Politics of Nauru

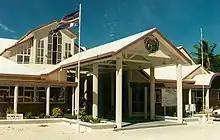
Nauru parliament

Parliament has 19 members, elected for a three-year term in multi-seat constituencies. Each constituency returns 2 members to the Nauruan Parliament, except for Meneng and Ubenide which returns 3 and 4 respectively.